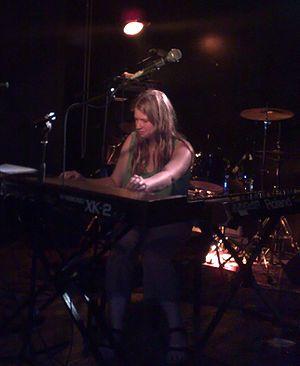
Maya Dunietz, née le 16 avril 1981 à Tel Aviv, est une pianiste, chanteuse et compositrice israélienne.